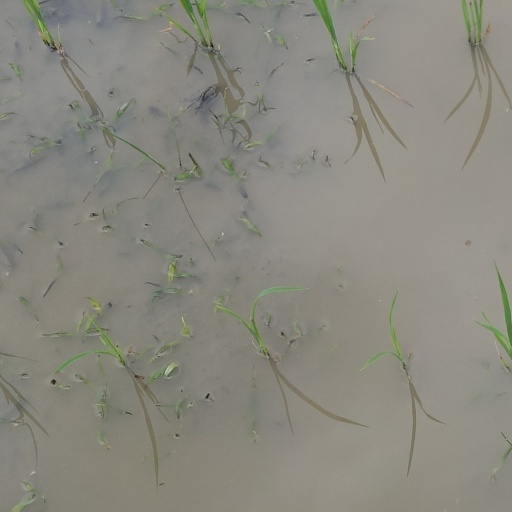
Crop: rice